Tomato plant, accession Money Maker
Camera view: tilt-top (135 deg); turntable rotation: 330 degrees
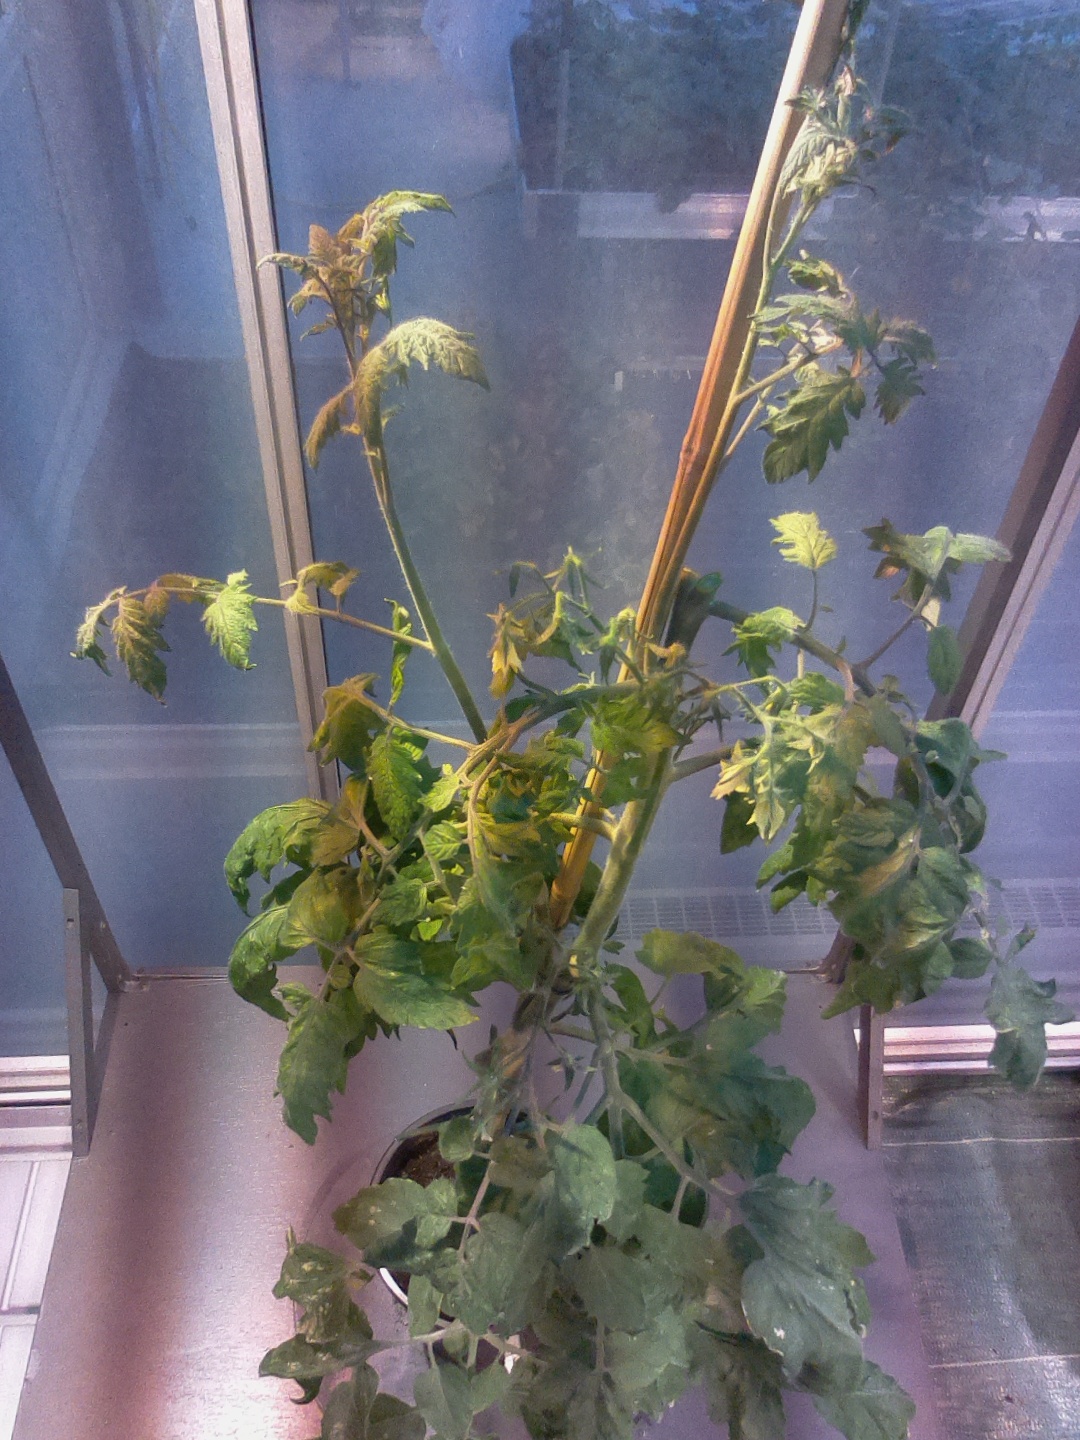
BBCH growth stage 69: End of flowering, 90%-100% of flowers open, more petals falling